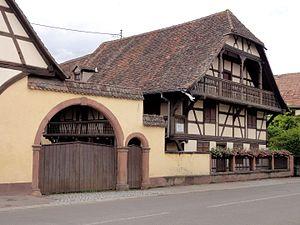
Cet article recense une partie des monuments historiques du Bas-Rhin, en France.